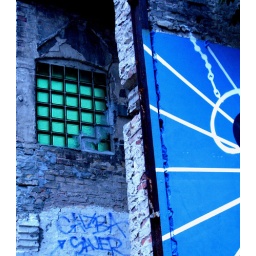
troth is blue and hope is green and you are somewhere in between